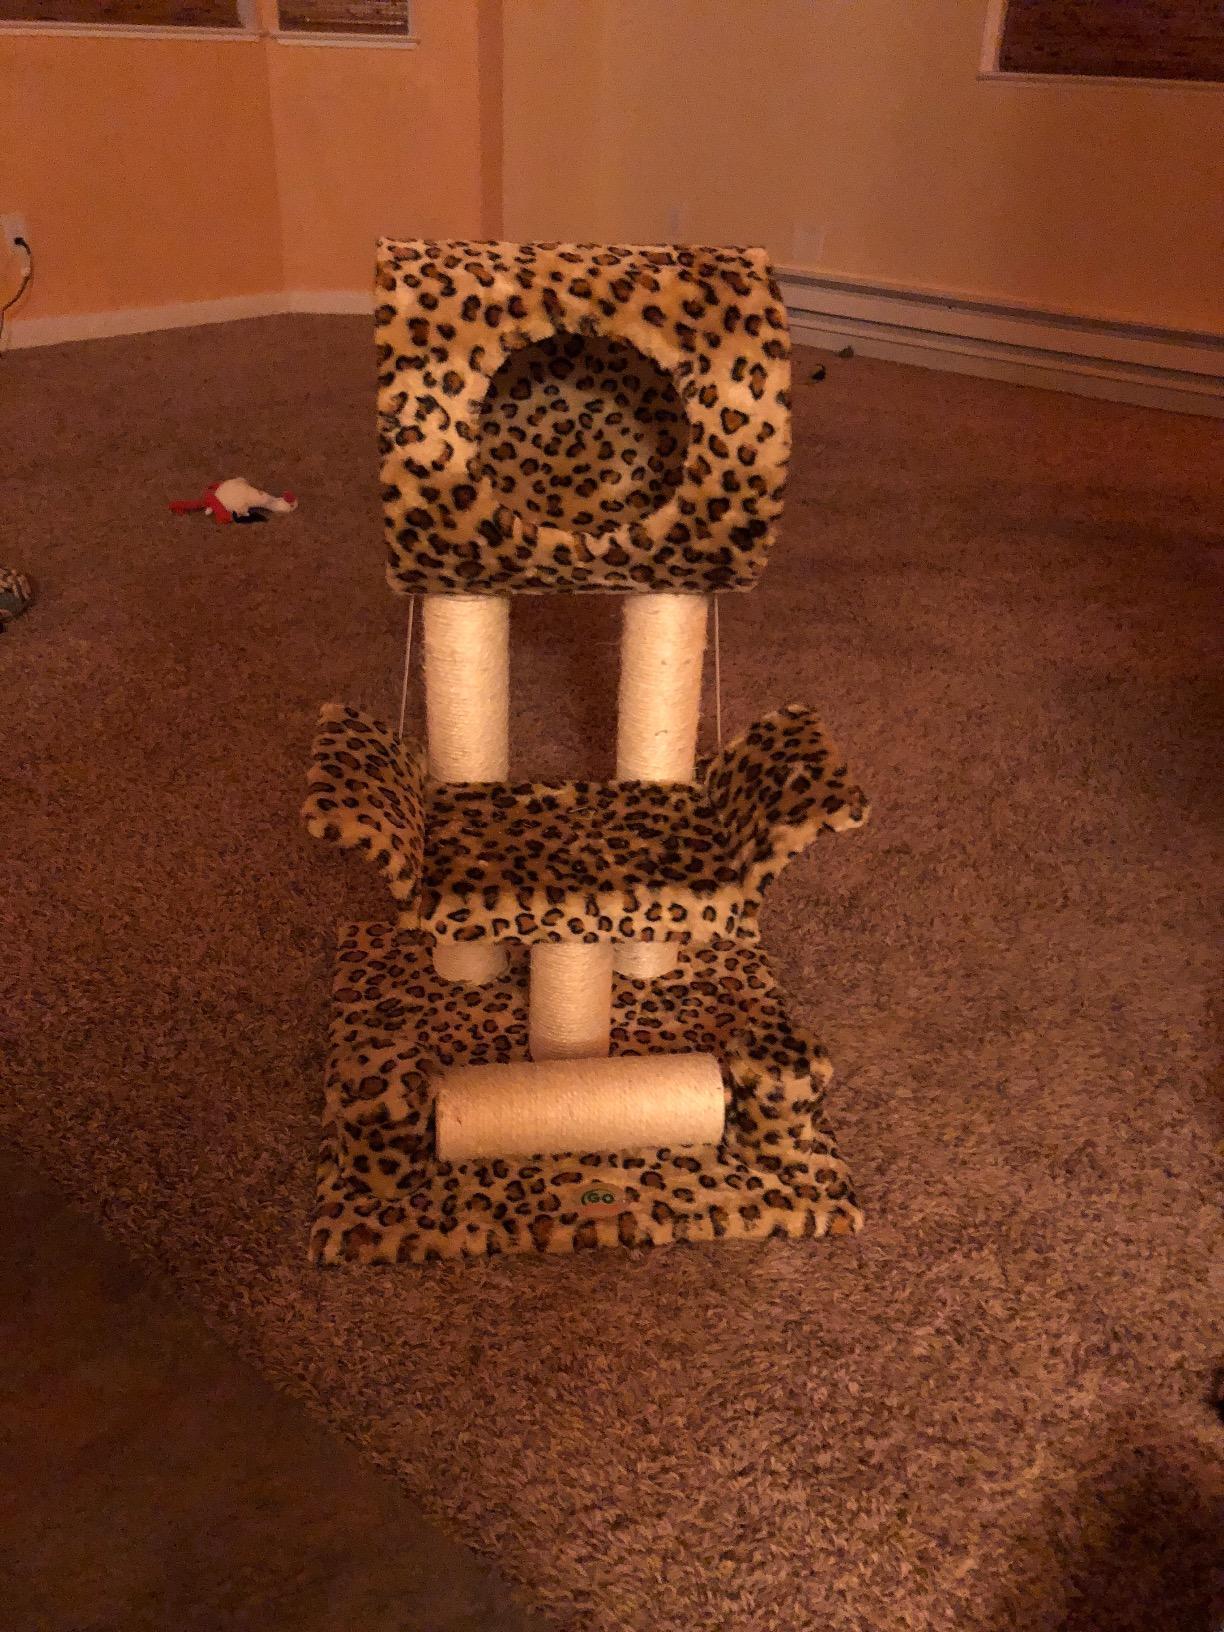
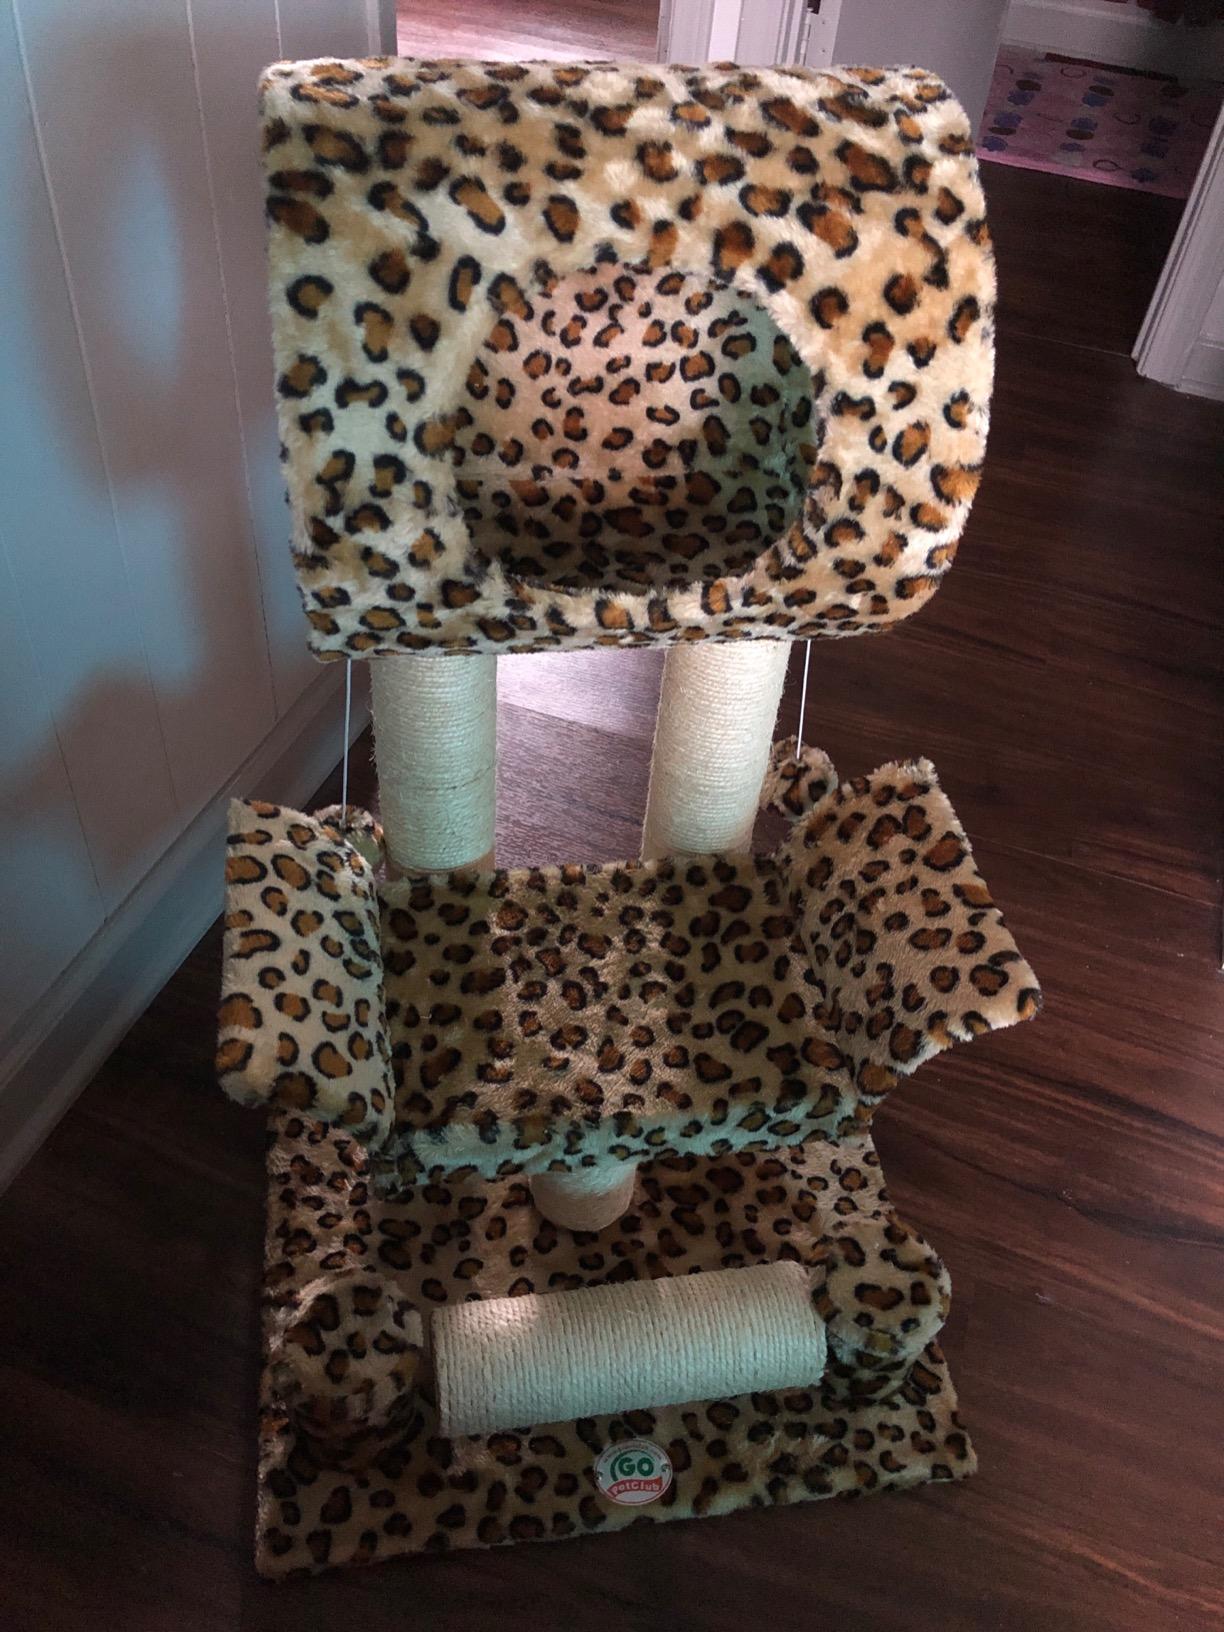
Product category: items_cat tree
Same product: yes